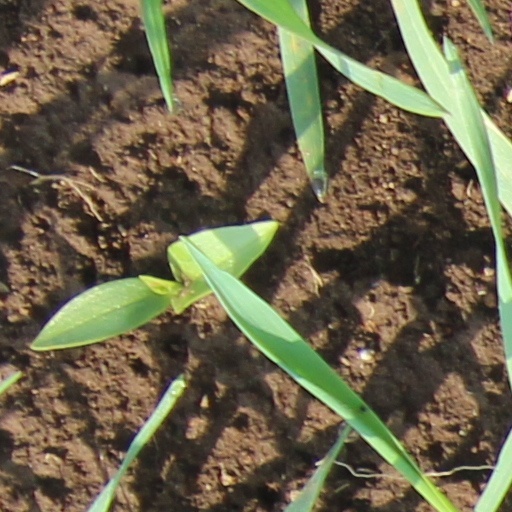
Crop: wheat